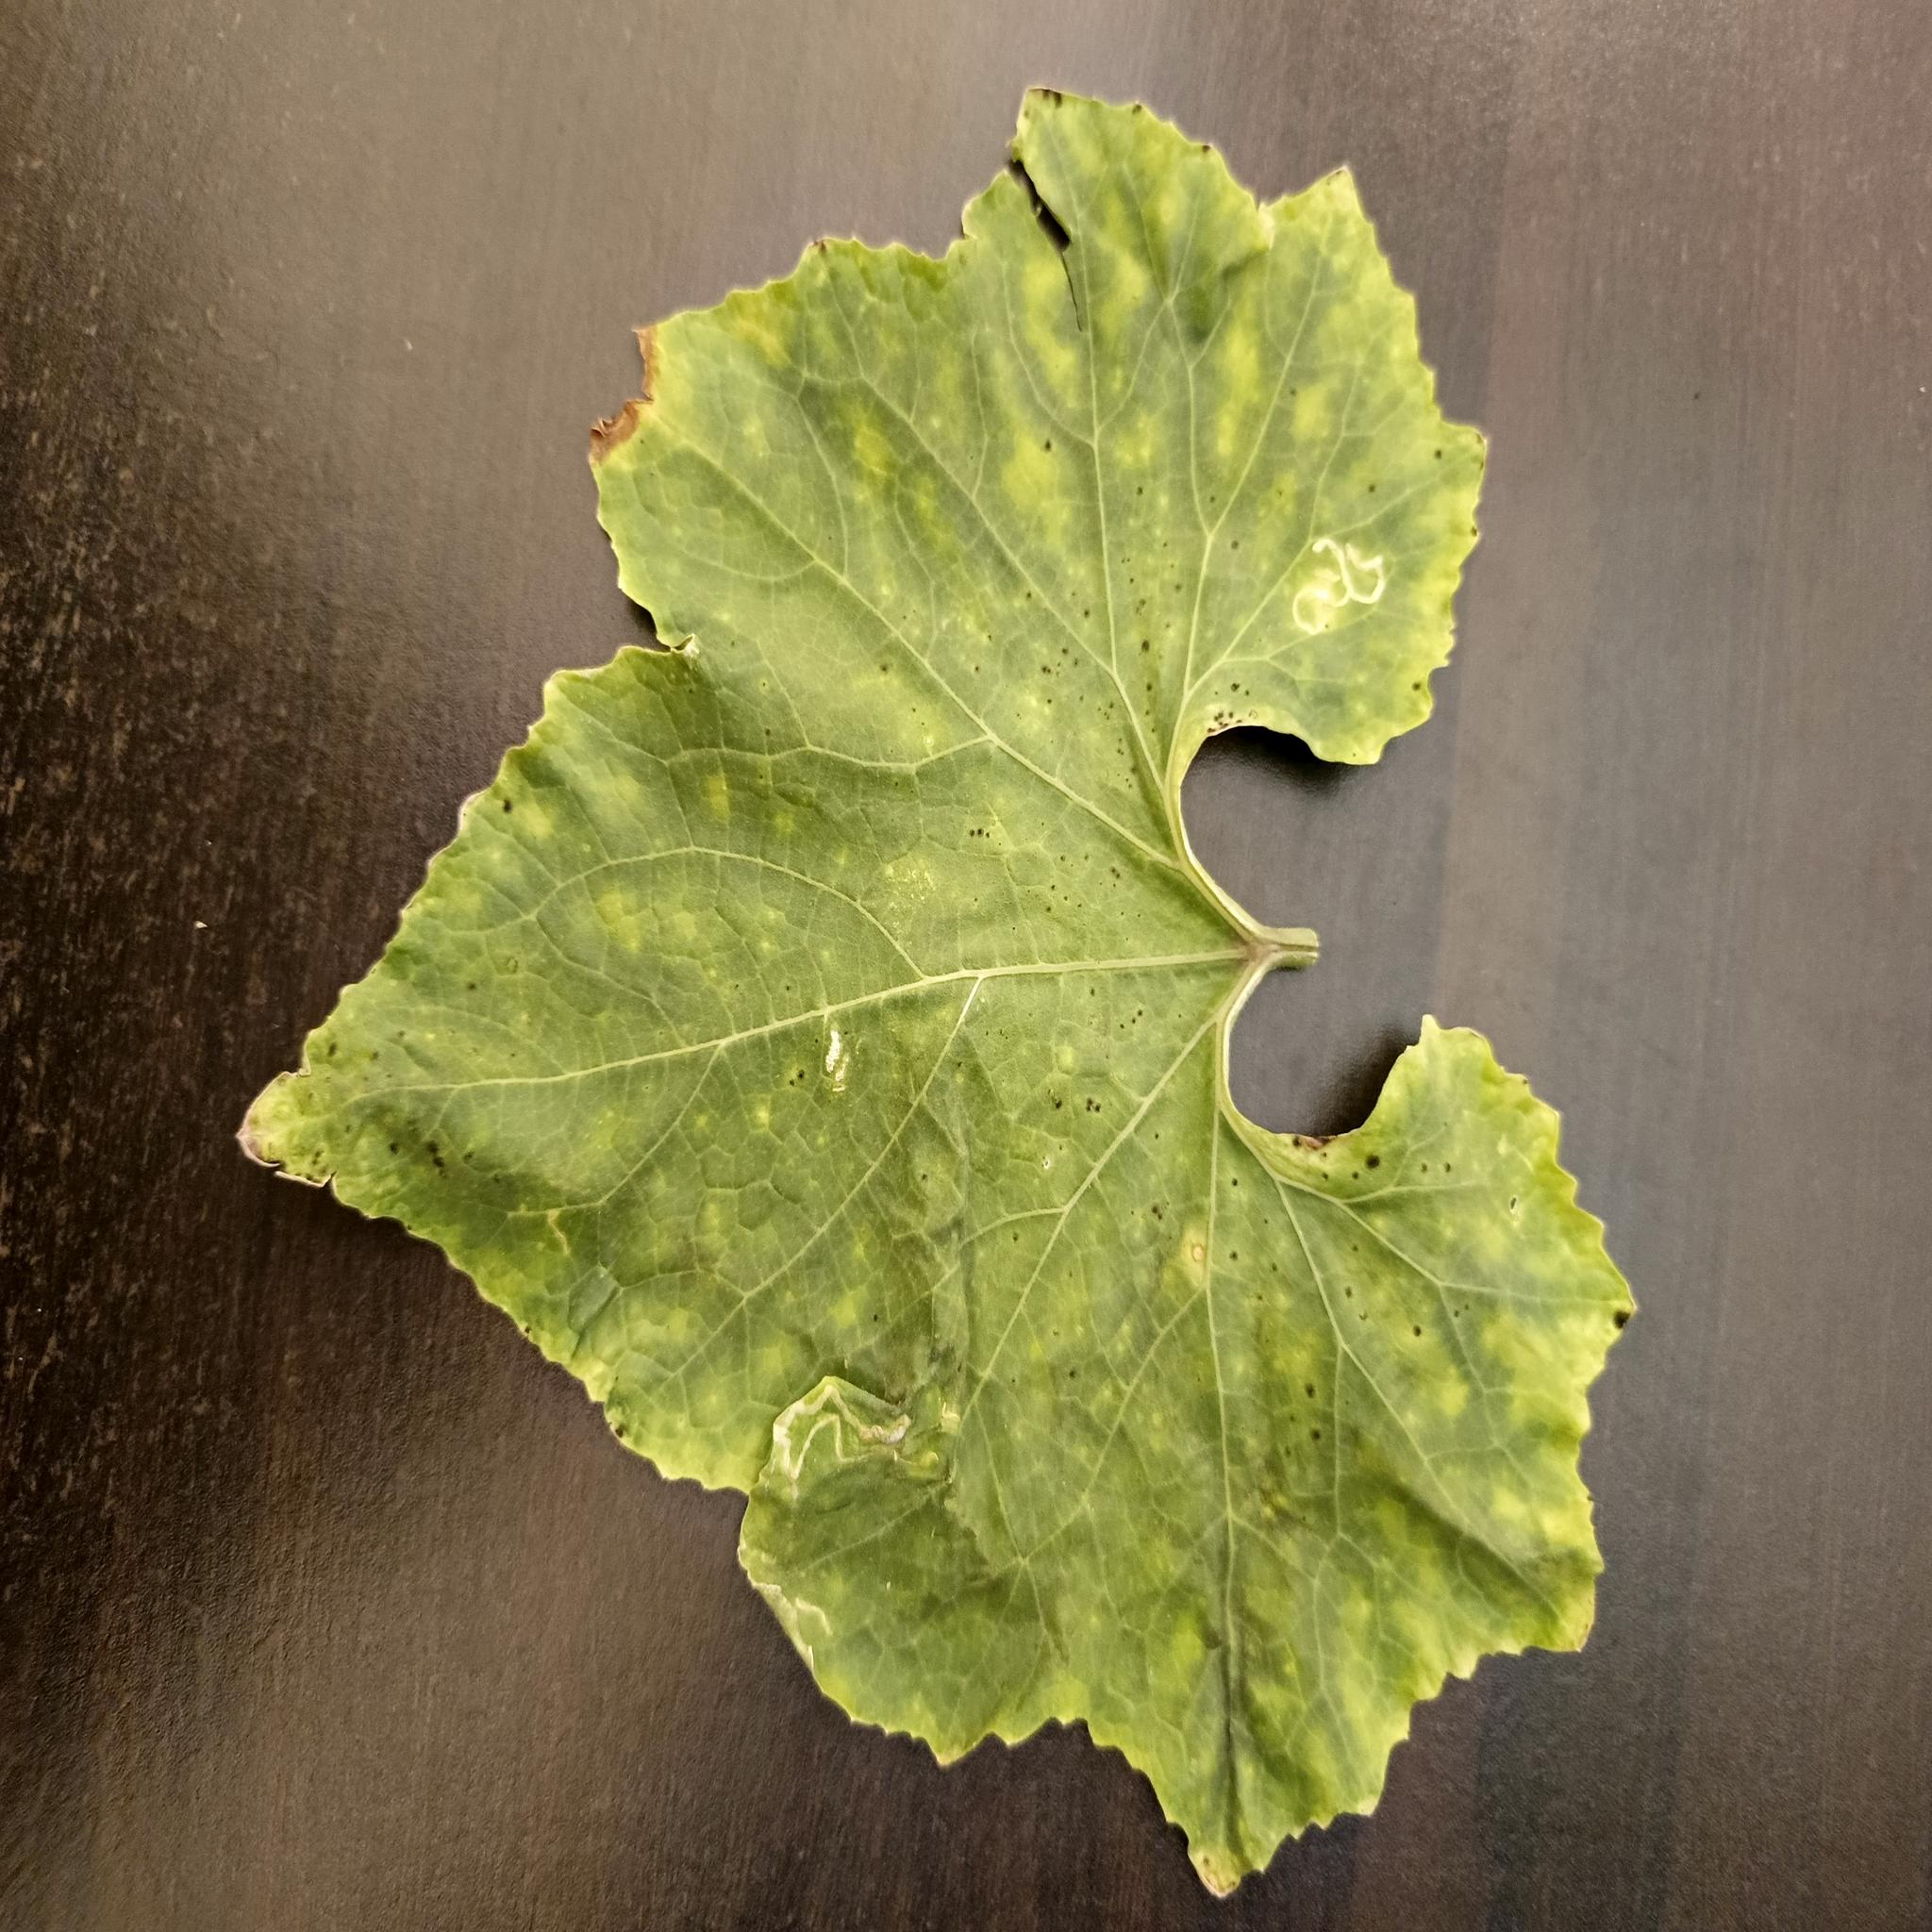
Label: Leaf curl